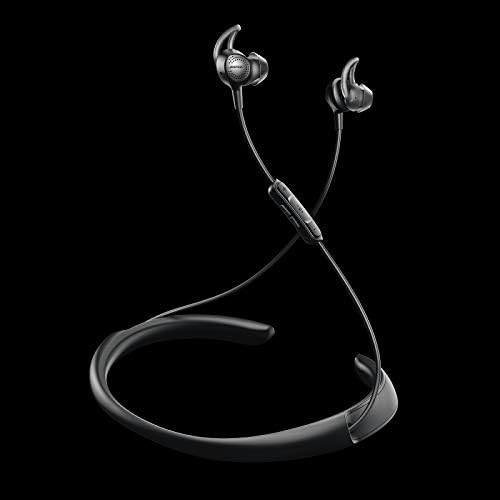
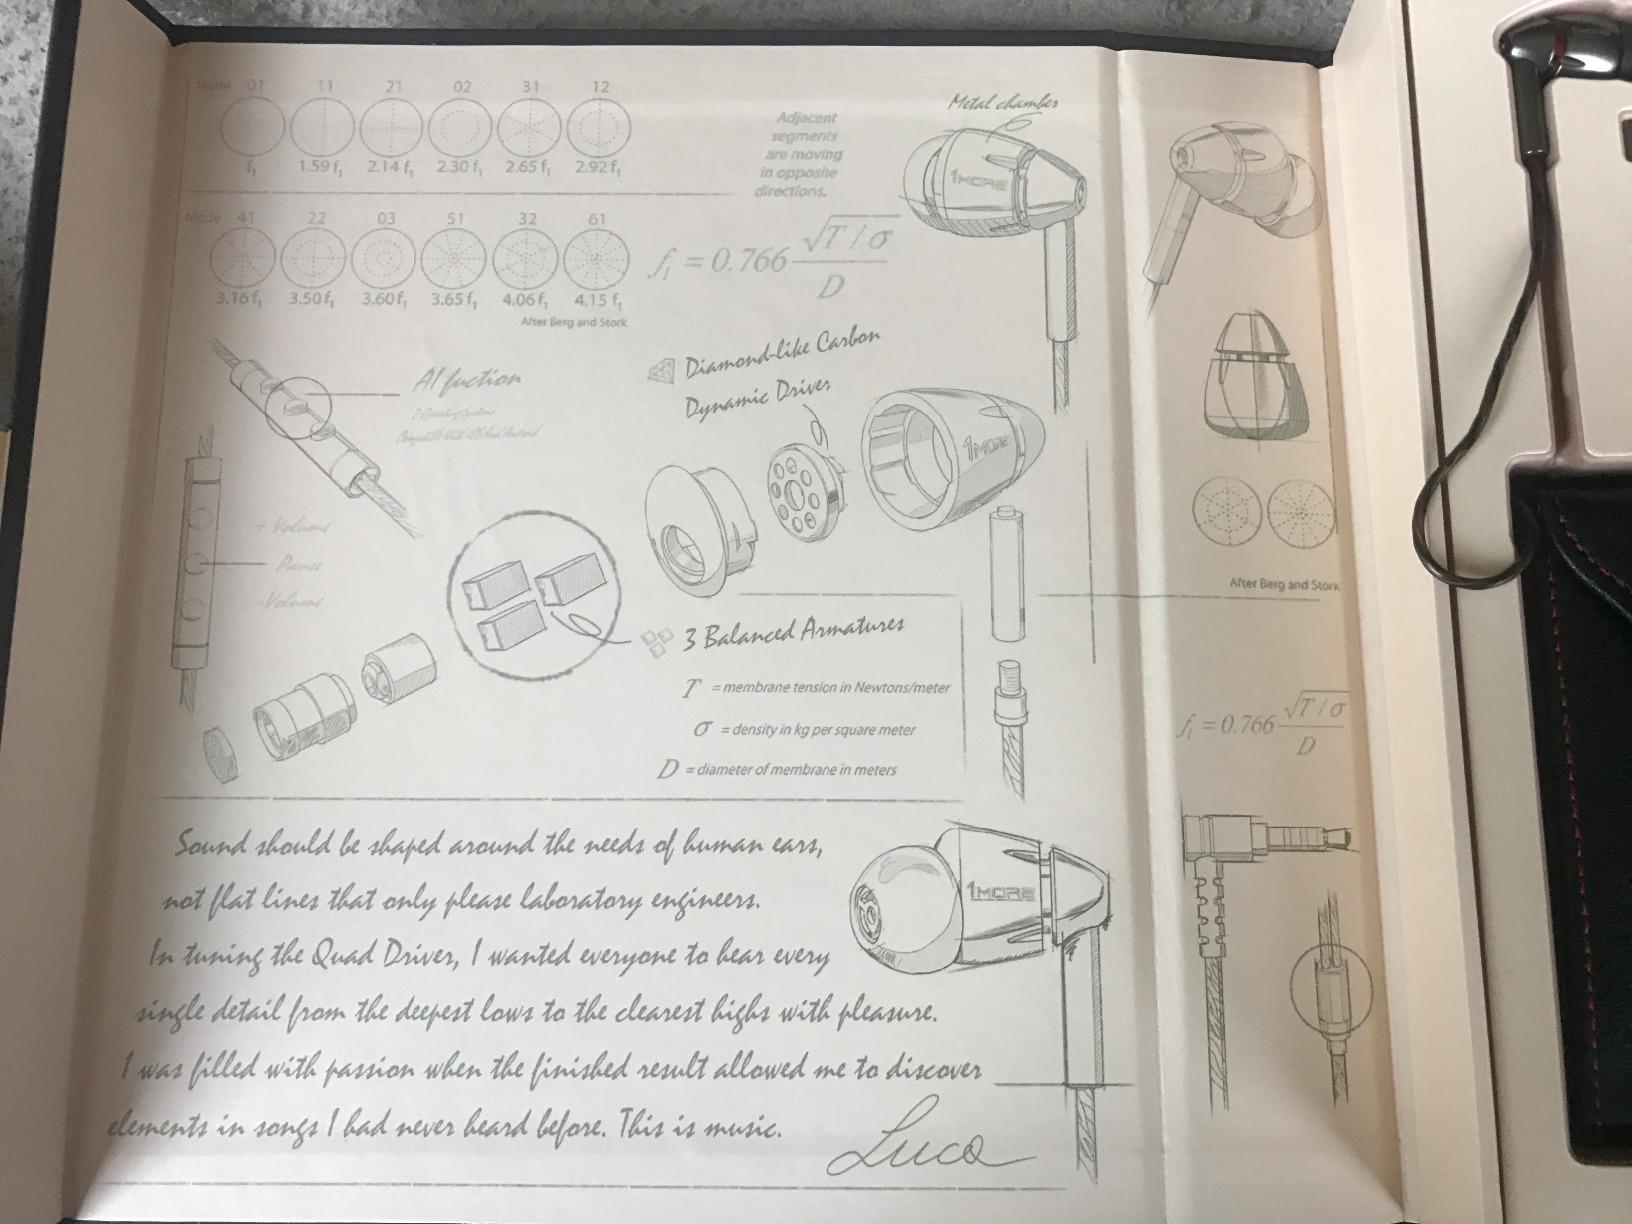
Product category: headphones
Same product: no